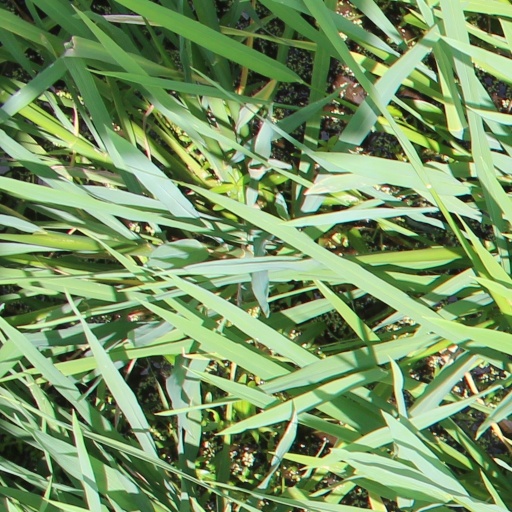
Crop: rice